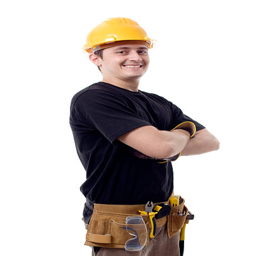
constructor with arms crossed , smiling at the camera